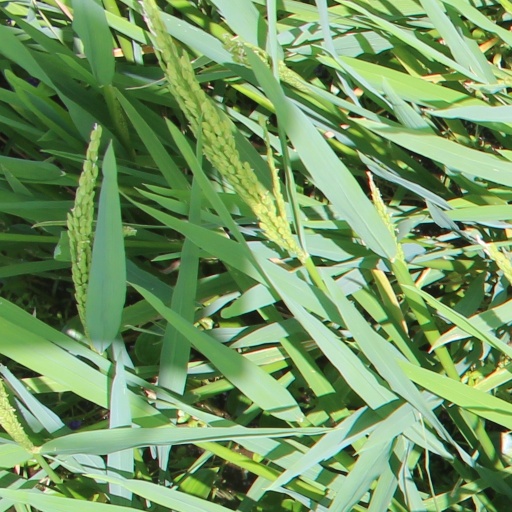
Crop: rice